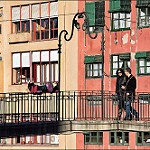
Label: non_damage_buildings_street